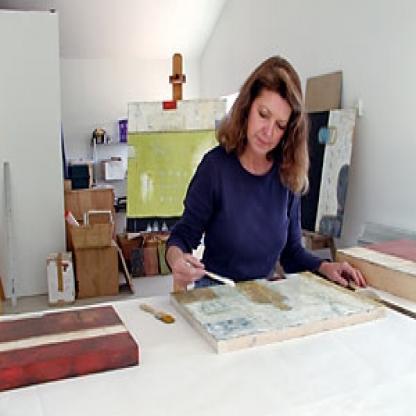
Scene: Indoor